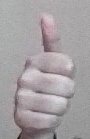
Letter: aleff